Street style

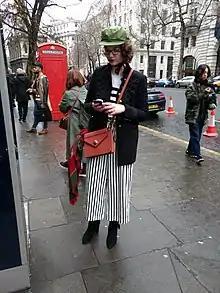
Street style in London

London is considered a significant fashion capital, but in contrast to Milan and Paris, London's look is closer to the fashion sense of royalty, traditions and strong street style culture. The city was a pioneer in the development and promotion of second-hand markets and underground tendencies in street style. Being a multinational city with a diverse cultural background, London is identified as a space where street style embodies not only the general popular fashion concepts, but also works as a tool to express social and cultural identity.